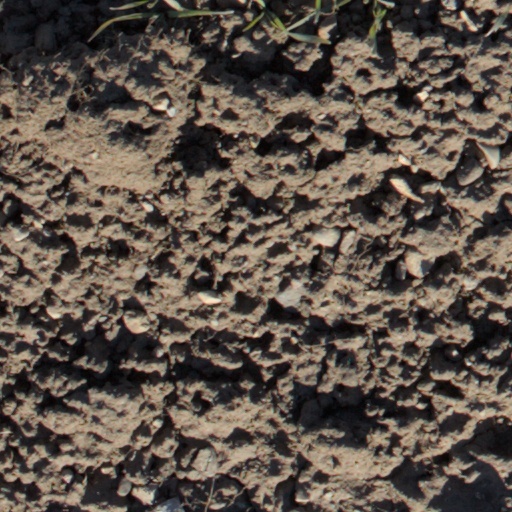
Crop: wheat